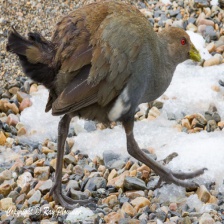
Species: TASMANIAN HEN
Scientific name: TRIBONYX MORTIERII
ImageNet parent category: european_gallinule